Lee Valley Ice Centre

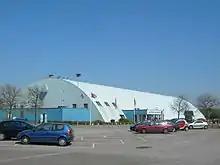
Lee Valley Ice Centre before refurbishment

The Lee Valley Ice Centre is located in Leyton in the Lower Lea Valley, London. The original venue opened in 1984, and a major redevelopment and expansion was completed in 2023. The centre now has two Olympic size (60 m × 30 m) ice rinks. It is owned by the Lee Valley Regional Park Authority, and is home to the Lee Valley Lions ice hockey team.